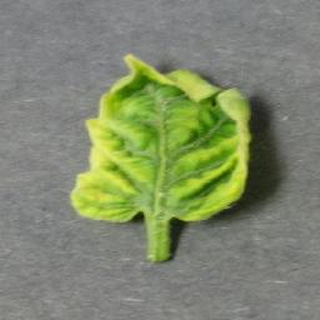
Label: tomato_yellow_leaf_curl_virus